Carlsbad by the Sea

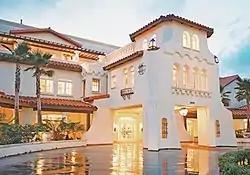
Carlsbad by the Sea

Carlsbad by the Sea (CBTS) is a continuing-care retirement community in the city of Carlsbad, California. It's history traced back to the original mineral springs that was discovered in 1882, and was instrumental in the development of the city. The retirement community was begun in the original Carlsbad Mineral Springs Hotel & Spa which was later demolished and replicated by the current structure. The history of CBTS was commemorated in 1998 by a historical marker at its Carlsbad site.